Caisson (lock gate)

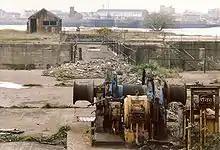
Derelict sliding caisson in Cardiff Docks. The caisson retracted into the recess beyond. It was worked by the cable winch in the foreground.

Ship caissons are slow to operate and so, during the Victorian period, the more efficient 'sliding caisson' (also 'floating-' or 'rolling caisson') was developed. This is a permanent fixture within the dock, like a hinged dock gate, and moves upon a fixed track. The sides of the caisson are vertical, making a narrow rectangular box. Water ballast is used to control its buoyancy, as for the ship caisson, but the floating caisson is then hauled sideways into a recess built into the side of the dock wall. Rolling caissons are a development of sliding caissons fitted with rollers beneath. These do not rely solely on buoyancy to make them portable and so are easier to operate. The caisson may only need to be lifted a few inches to make it movable on its track, which significantly reduces the ballast pumping time compared to a ship caisson. When closing the gate, the track guides it automatically back into place, avoiding the slow manoeuvering with tugs or winches necessary to align a ship caisson. Electrically-operated sliding caissons, installed around 1900, on the entrance of the Zeebrugge Canal to the North Sea could operate within two minutes.